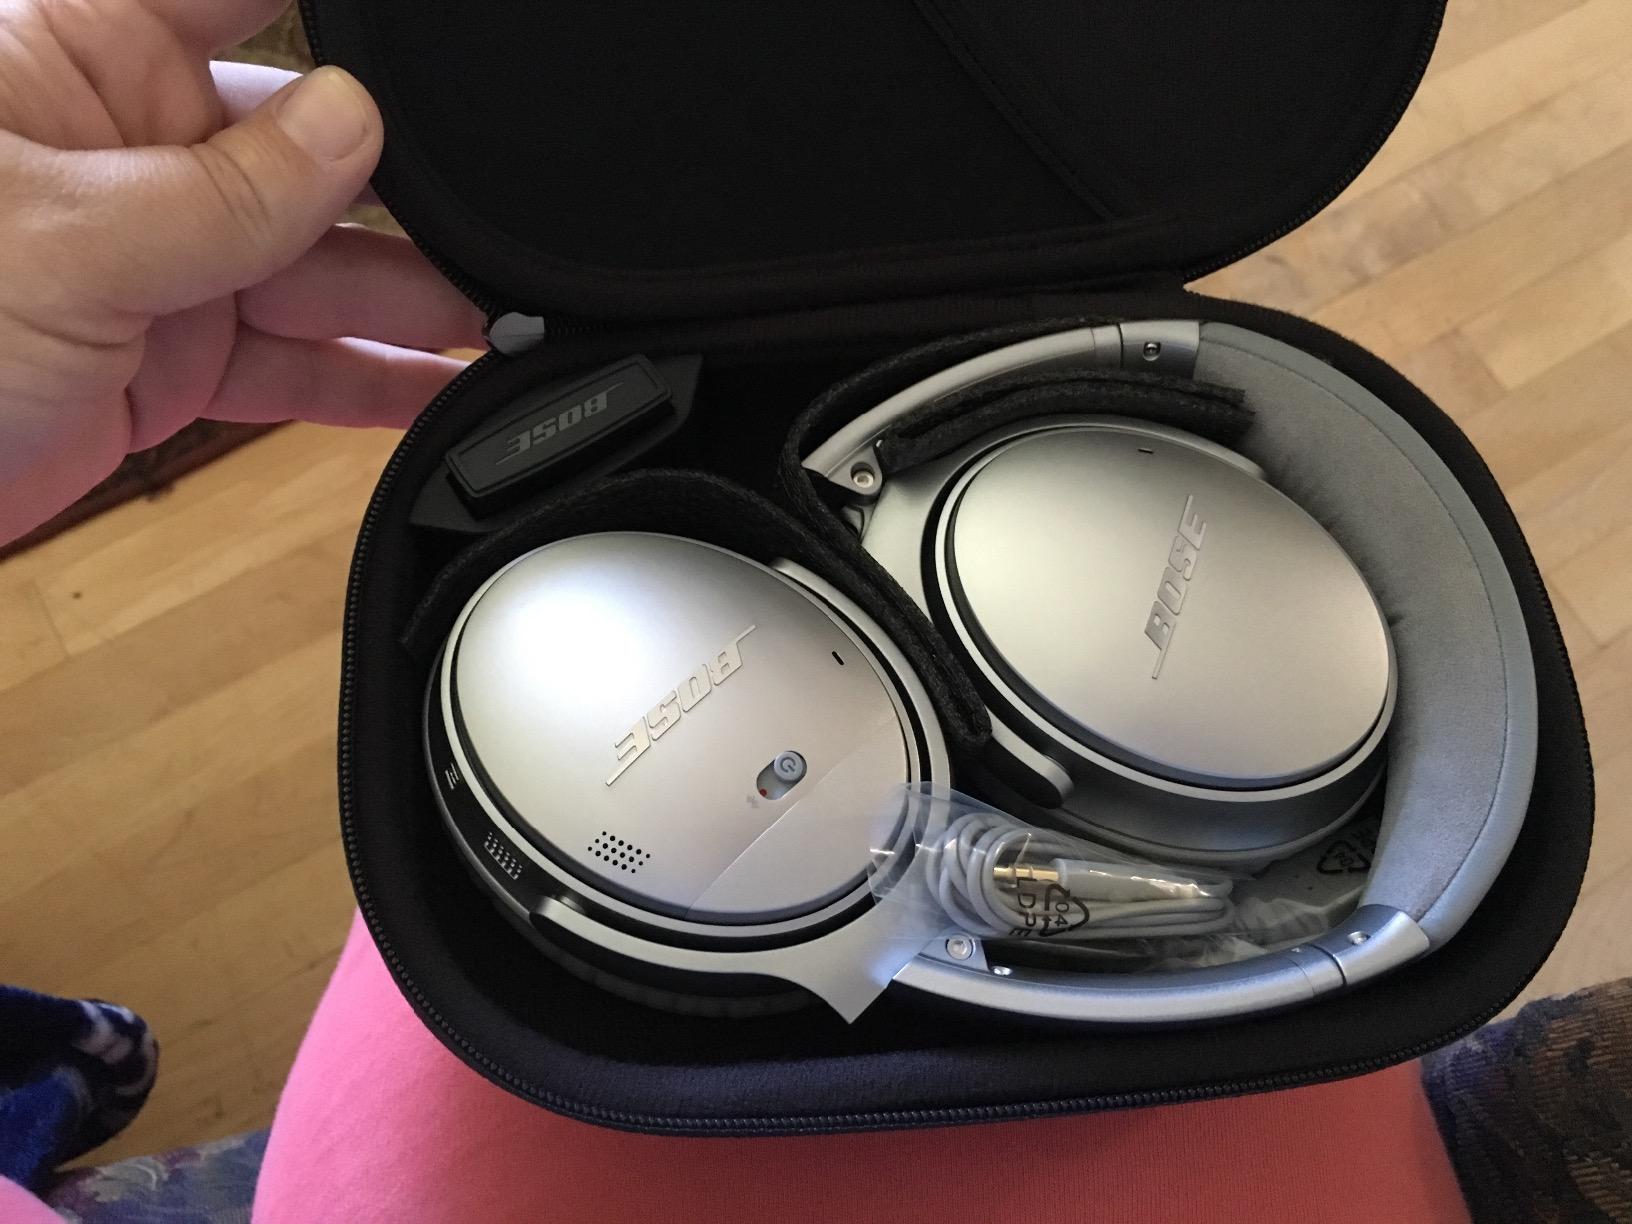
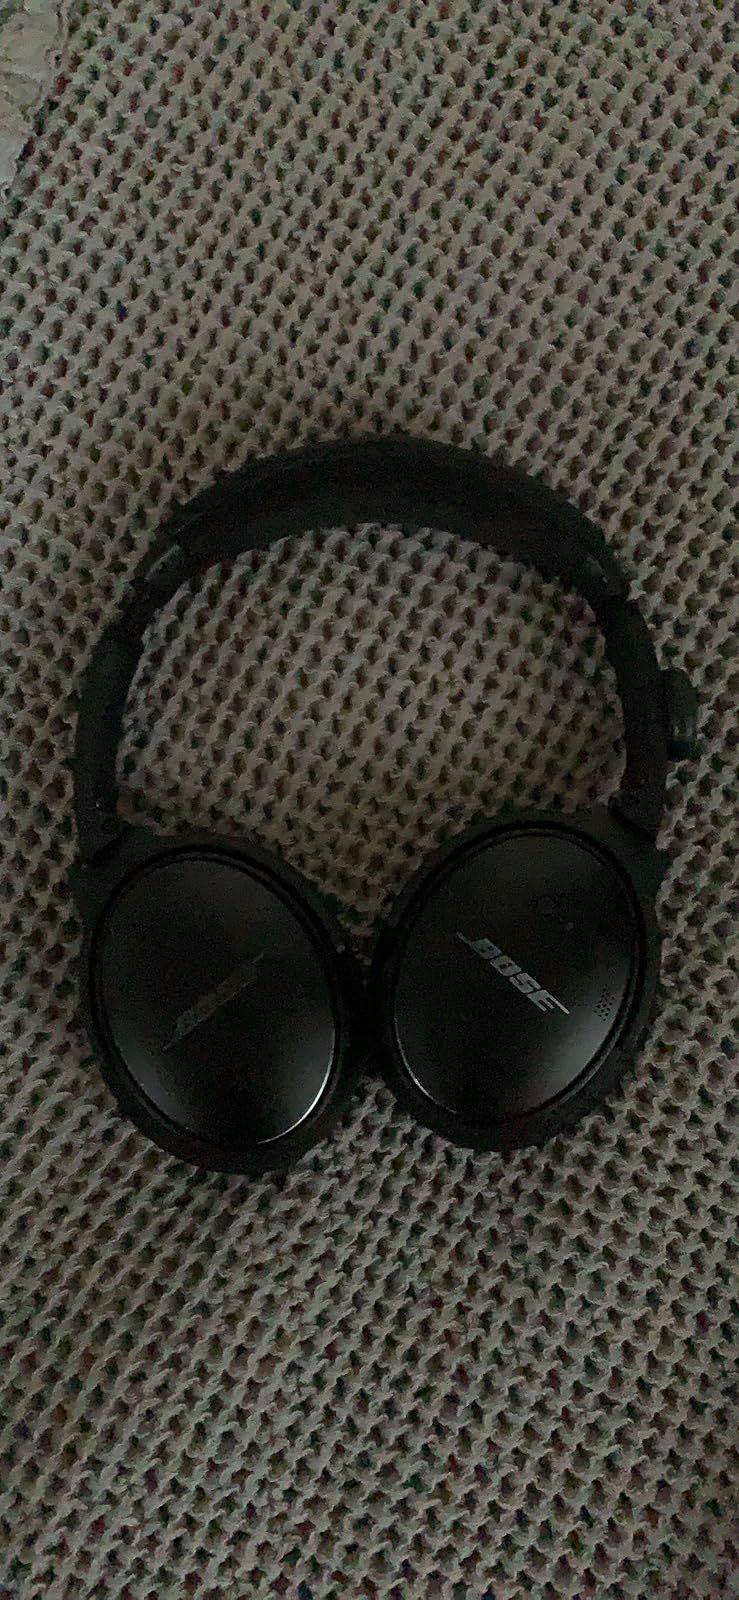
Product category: headphones
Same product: no